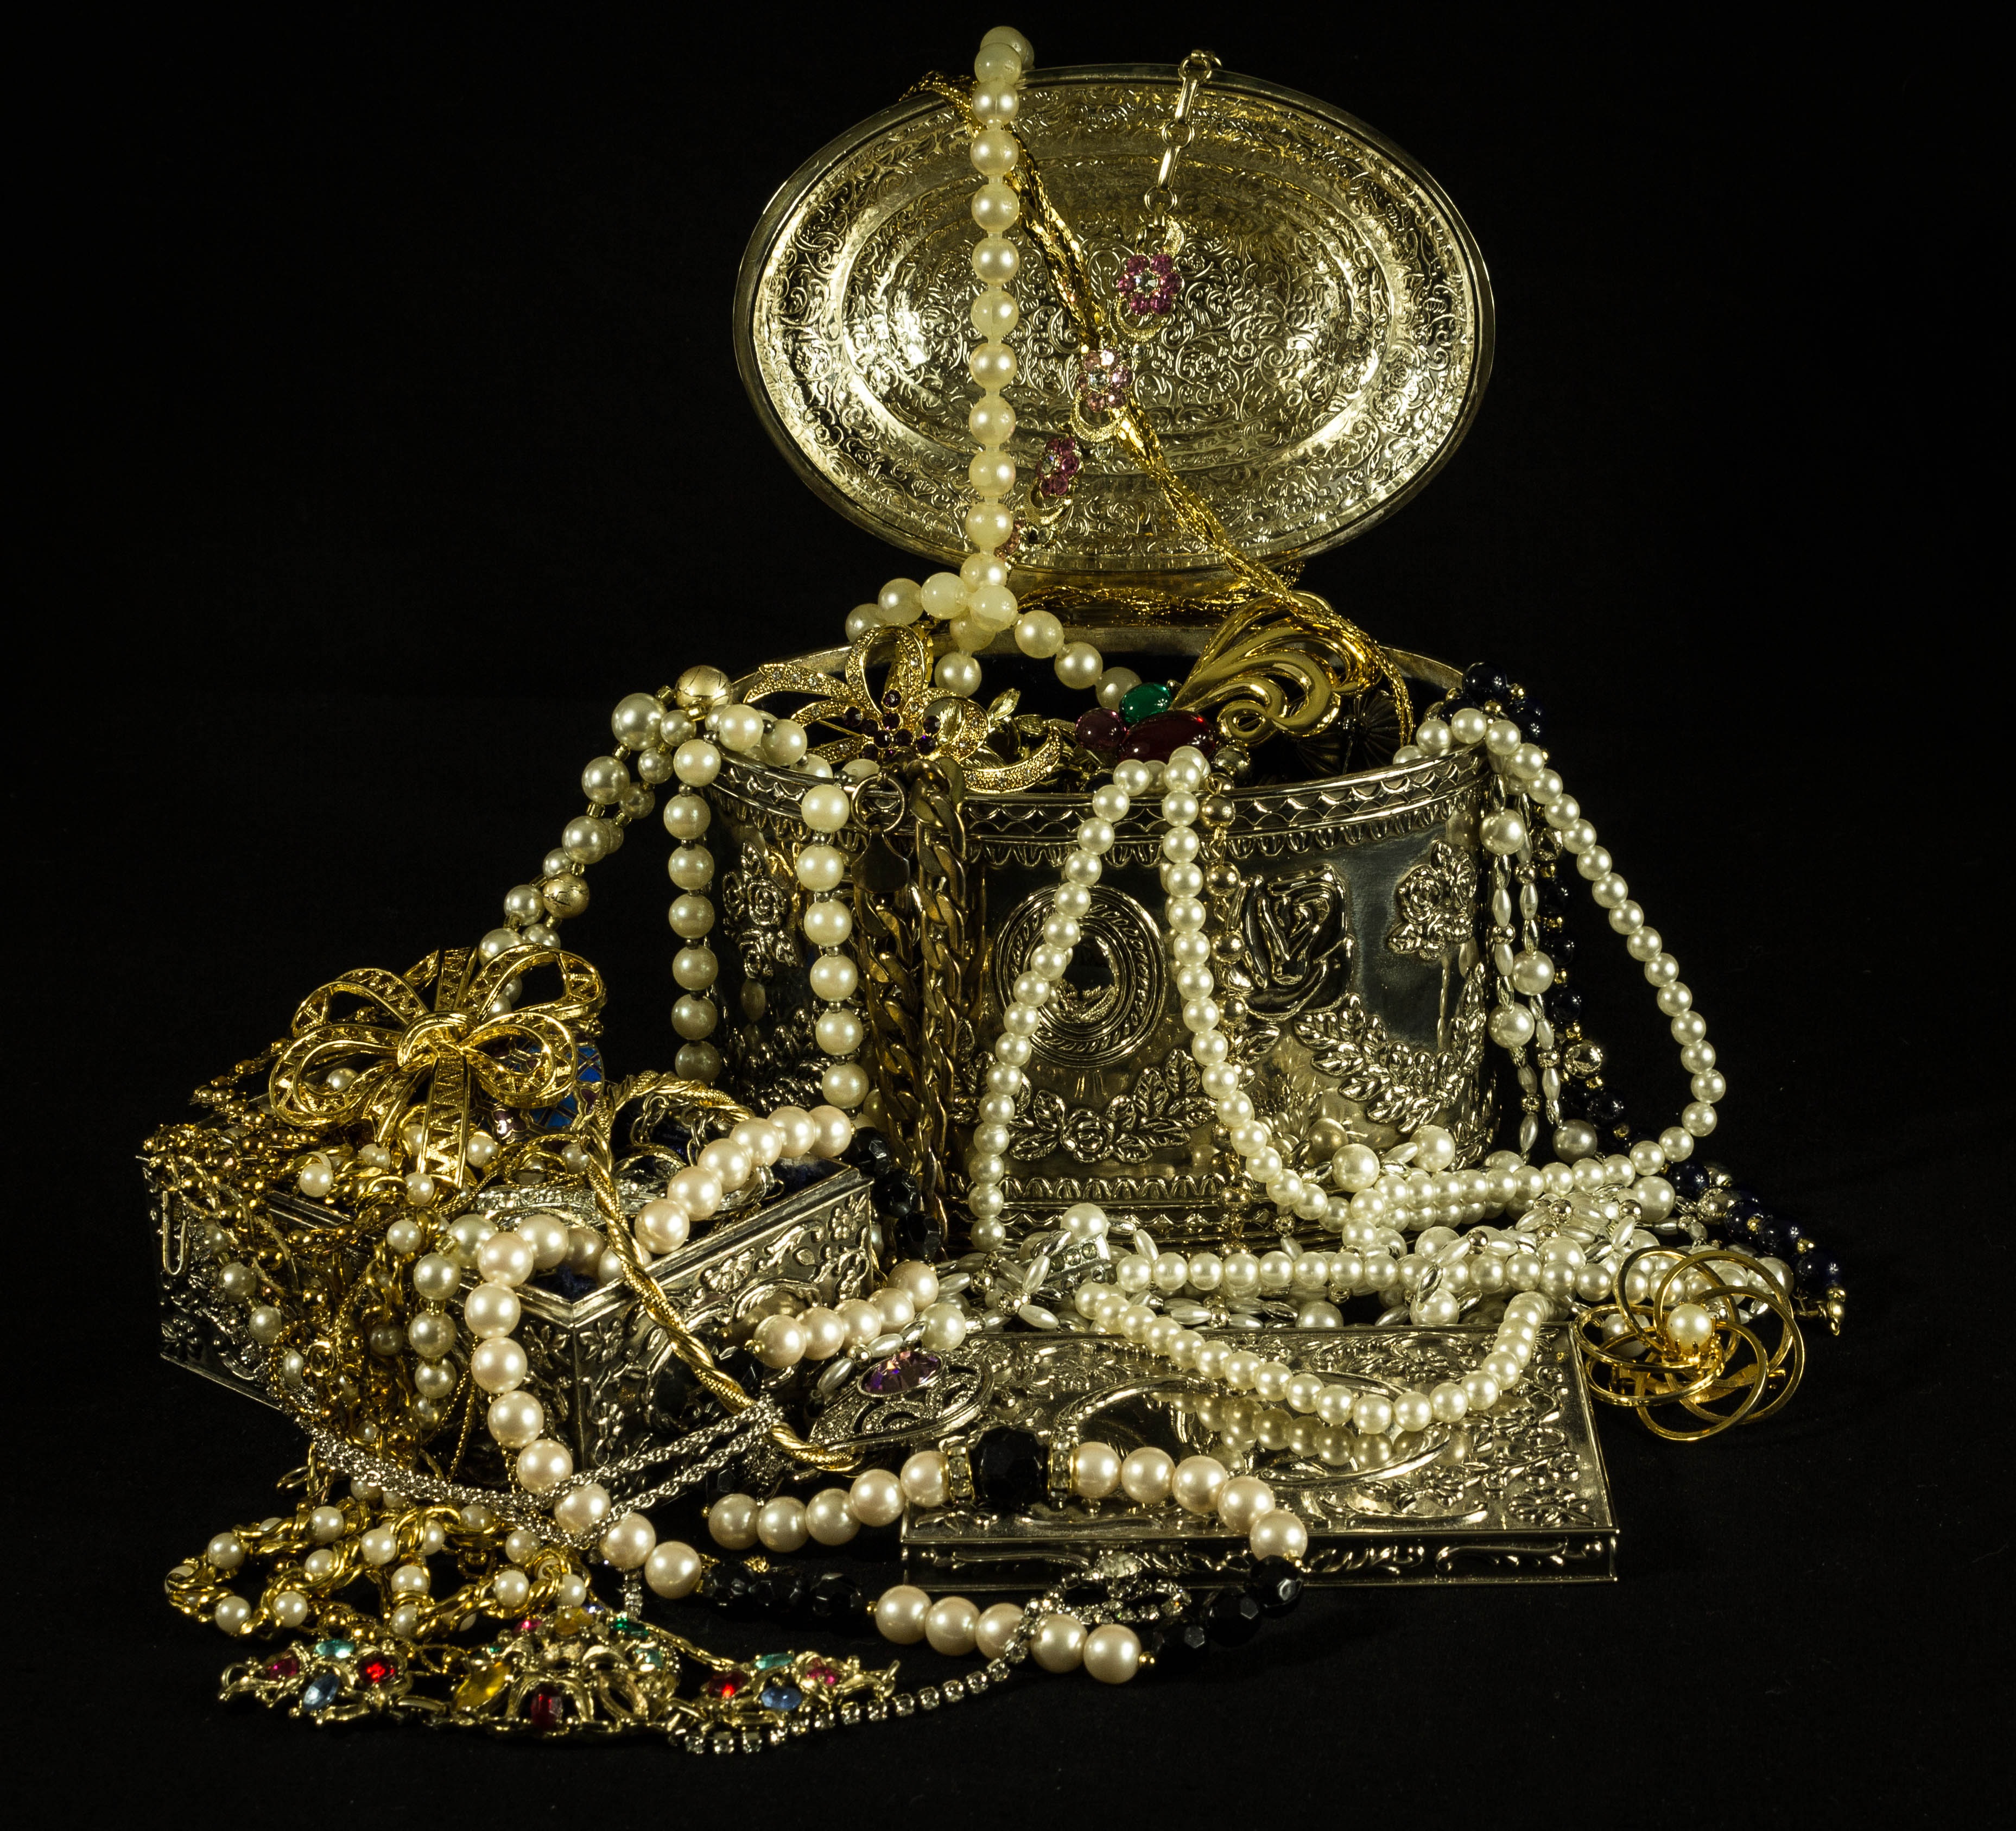
lighting, necklace, chest, crown, jewellery, gold, silver, light fixture, chandelier, treasure, jewels, pearls, gems, costume jewelry, fashion accessory, bling bling